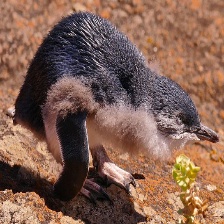
Species: FAIRY PENGUIN
Scientific name: EUDYPTULA MINOR
ImageNet parent category: king_penguin